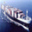
Label: ship